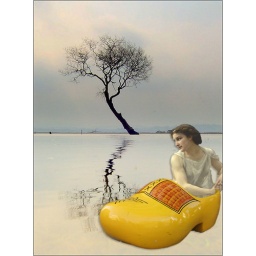
A maid afloat in a wooden boat